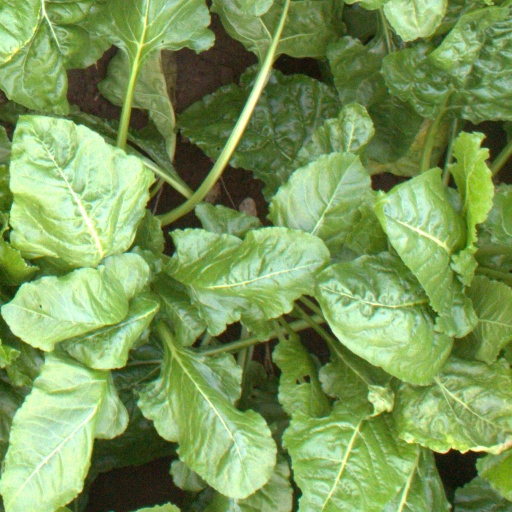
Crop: sugar beet